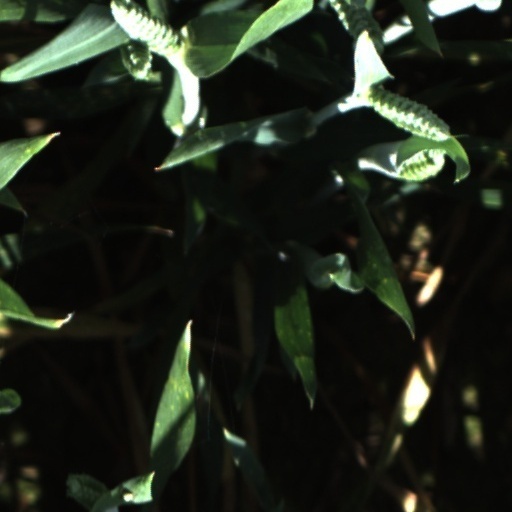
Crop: wheat